Fukui Prefectural Dinosaur Museum

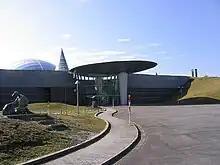
Museum Exterior

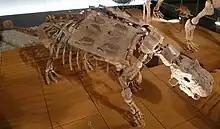
Euoplocephalus skeleton

The exhibition is roughly divide into 5 zones; "Dino Street", "World of Dinosaurs", "Science of the Earth", "History of Life", and "Dino Lab".